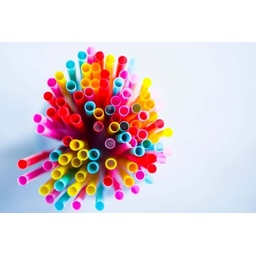
Label: plastic